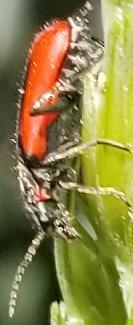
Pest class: predators